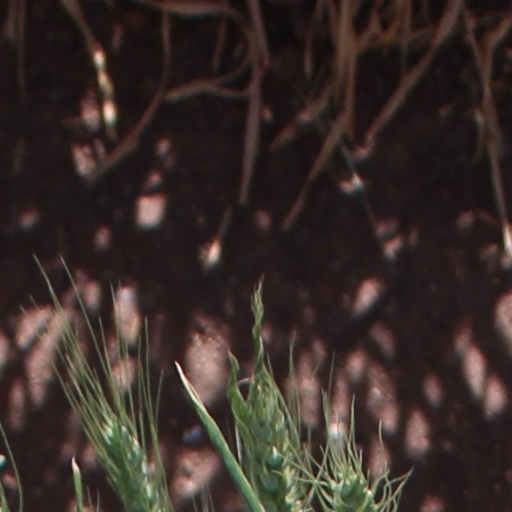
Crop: wheat